Maputo Province

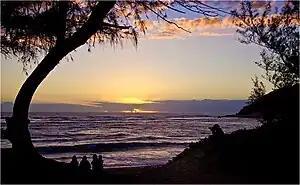
Ponta do Ouro sunset, Mozambique

According to the 2017 census, the province had 1,931,298 inhabitants and an area of , hence resulting in a population density of 85.11 inhabitants per km. 99.47% were Mozambicans (including those of Portuguese descent), 0.27% were South Africans, and a small minority were from other nationalities. 33.94% were Pentecostal, 30.56% were Zionist, 14.57% were Catholic, 8.11% were without religion, 3.29% were Muslim, and 9.53% were another religion.